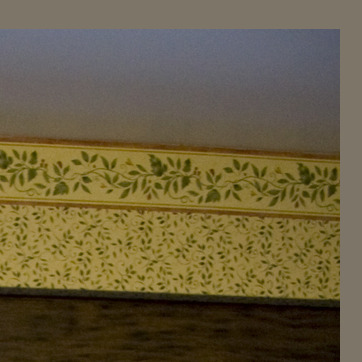
Material: wallpaper